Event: Nepal Earthquake
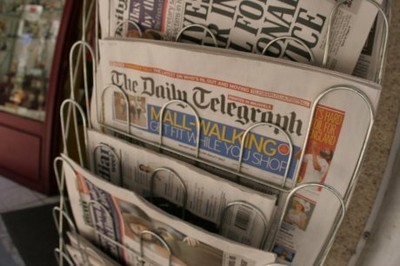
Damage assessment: no_damage